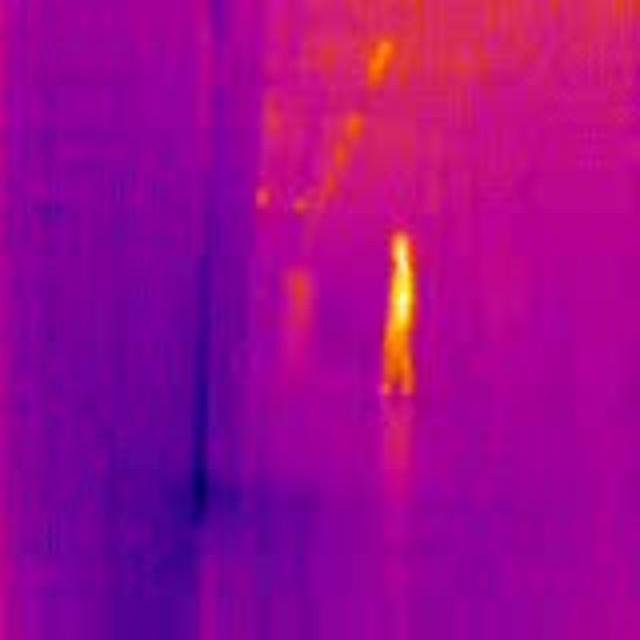
Detected objects:
label: person